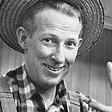
Age: 49